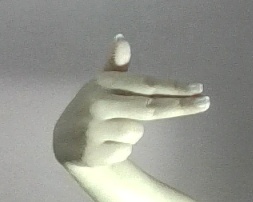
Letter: ghain